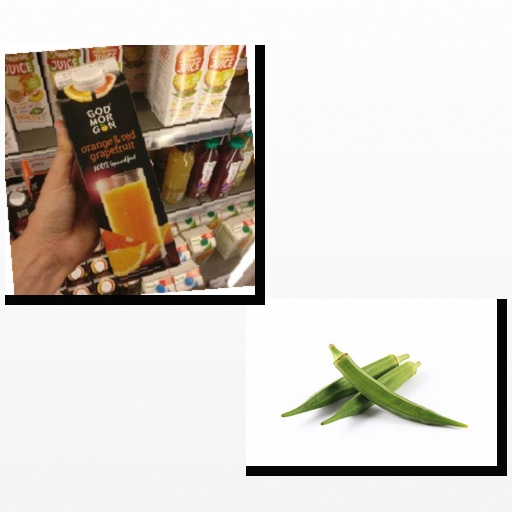
Food items: okra, orange_red_grapefruit_juice